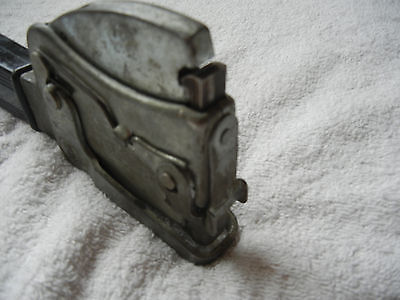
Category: stapler